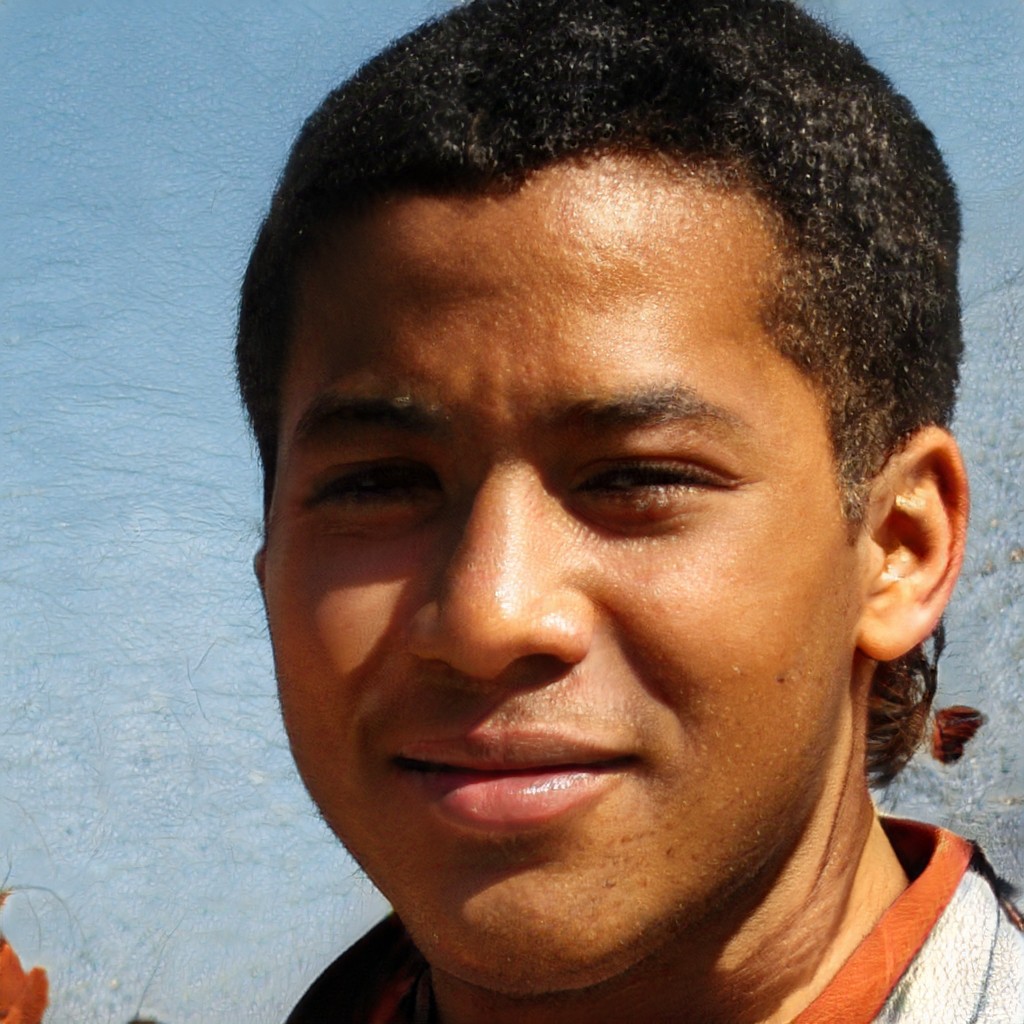
Gender: Male